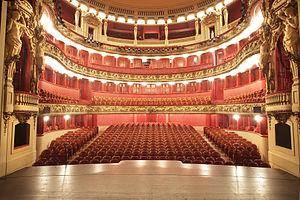
Salle de l'Opéra national de Lorraine
Nancy, contrairement à beaucoup de villes françaises, ne s'est pas développée circulairement autour d'un hyper-centre. Elle s'est développée depuis la période médiévale par la construction de nouveaux ensembles urbanistiques successifs, les uns à côté des autres, qui au cours des siècles ont généré l'une des villes les plus denses de France et d'Europe.
L'Opéra national de Lorraine est un opéra français situé à Nancy. Il a le statut d'opéra national en région depuis le 1ᵉʳ janvier 2006, et s'appelait précédemment « Opéra de Nancy et de Lorraine ».